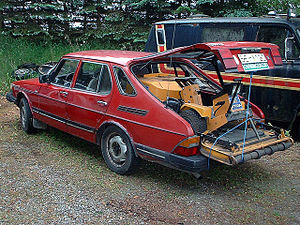
Combi coupé
Saab 900 Combi coupé med en 250 kg Stiga græsslåmaskine
Combi coupé var en bilmodel produceret af Saab, og var navnet på deres hatchbackmodeller. Det er i princippet en hatchback designet mere som en coupé.